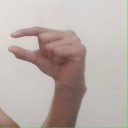
अक्षर: ग